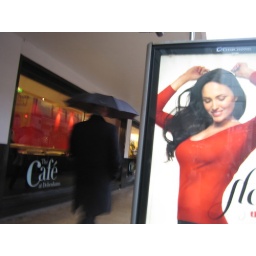
A study in black and red